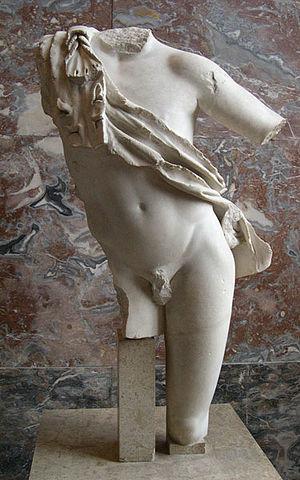
Torse du type du Satyre au repos. Marbre, copie romaine du règne de Domitien (91-96 ap. J.-C.), original grec du IVe siècle av. J.-C. Provient du palais impérial sur la colline Palatine à Rome.